Monte Águila

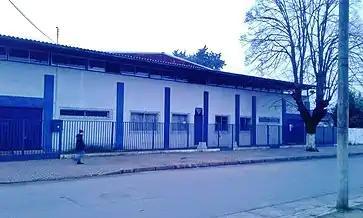
Monte Águila Municipal Gym.

These figures have undoubtedly changed during this time, which although it is not verified in figures, if it is corroborable in facts. Today there is a Catholic church in Monte Águila, the "" Chapel, which dates back to the end of the 19th century, when Monte Águila was nothing more than a small farmhouse with very few houses, being at the beginning of wood , and after an accident that caused a fire that destroyed it, the current cement construction that persists until today was made.